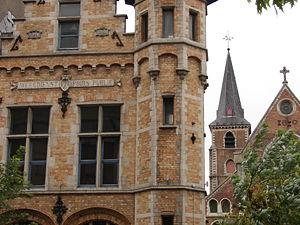
Courtrai est une ville de Belgique située en Région flamande, chef-lieu d'arrondissement en province de Flandre-Occidentale.